HMS Lavinia

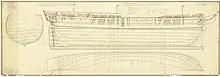
Profile plan of HMS "Lavinia"

"Lavinia" was first commissioned in February 1806 under Lord William Stuart and once finished, began her service in the Channel. On 15 August 1807, she arrived in Plymouth from Rochefort with despatches for Admiral Alan Gardner from Rear-Admiral Richard Strachan. She sailed for the Mediterranean on 30 January 1808, where she joined a fleet under Vice Admiral Cuthbert Collingwood.